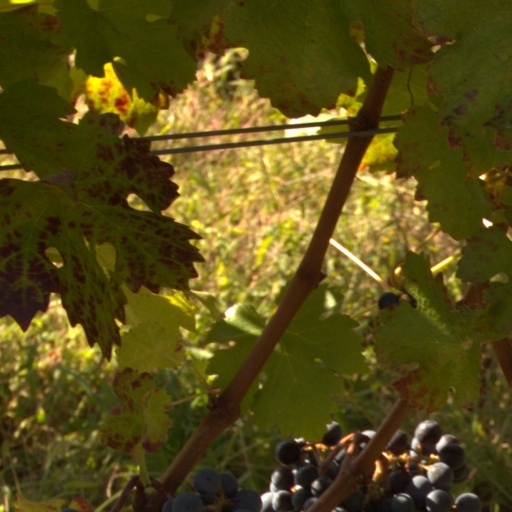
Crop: grape